Question: Please indicate a possible affordance area of golf_clubs that can be used for holding
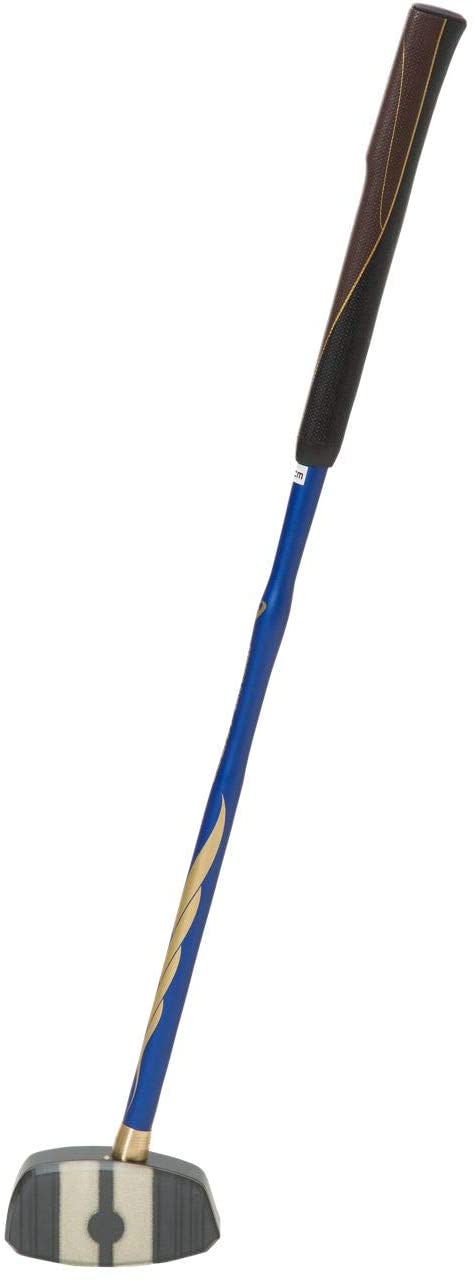
Answer: [254.849, 7.711, 466.898, 607.229]